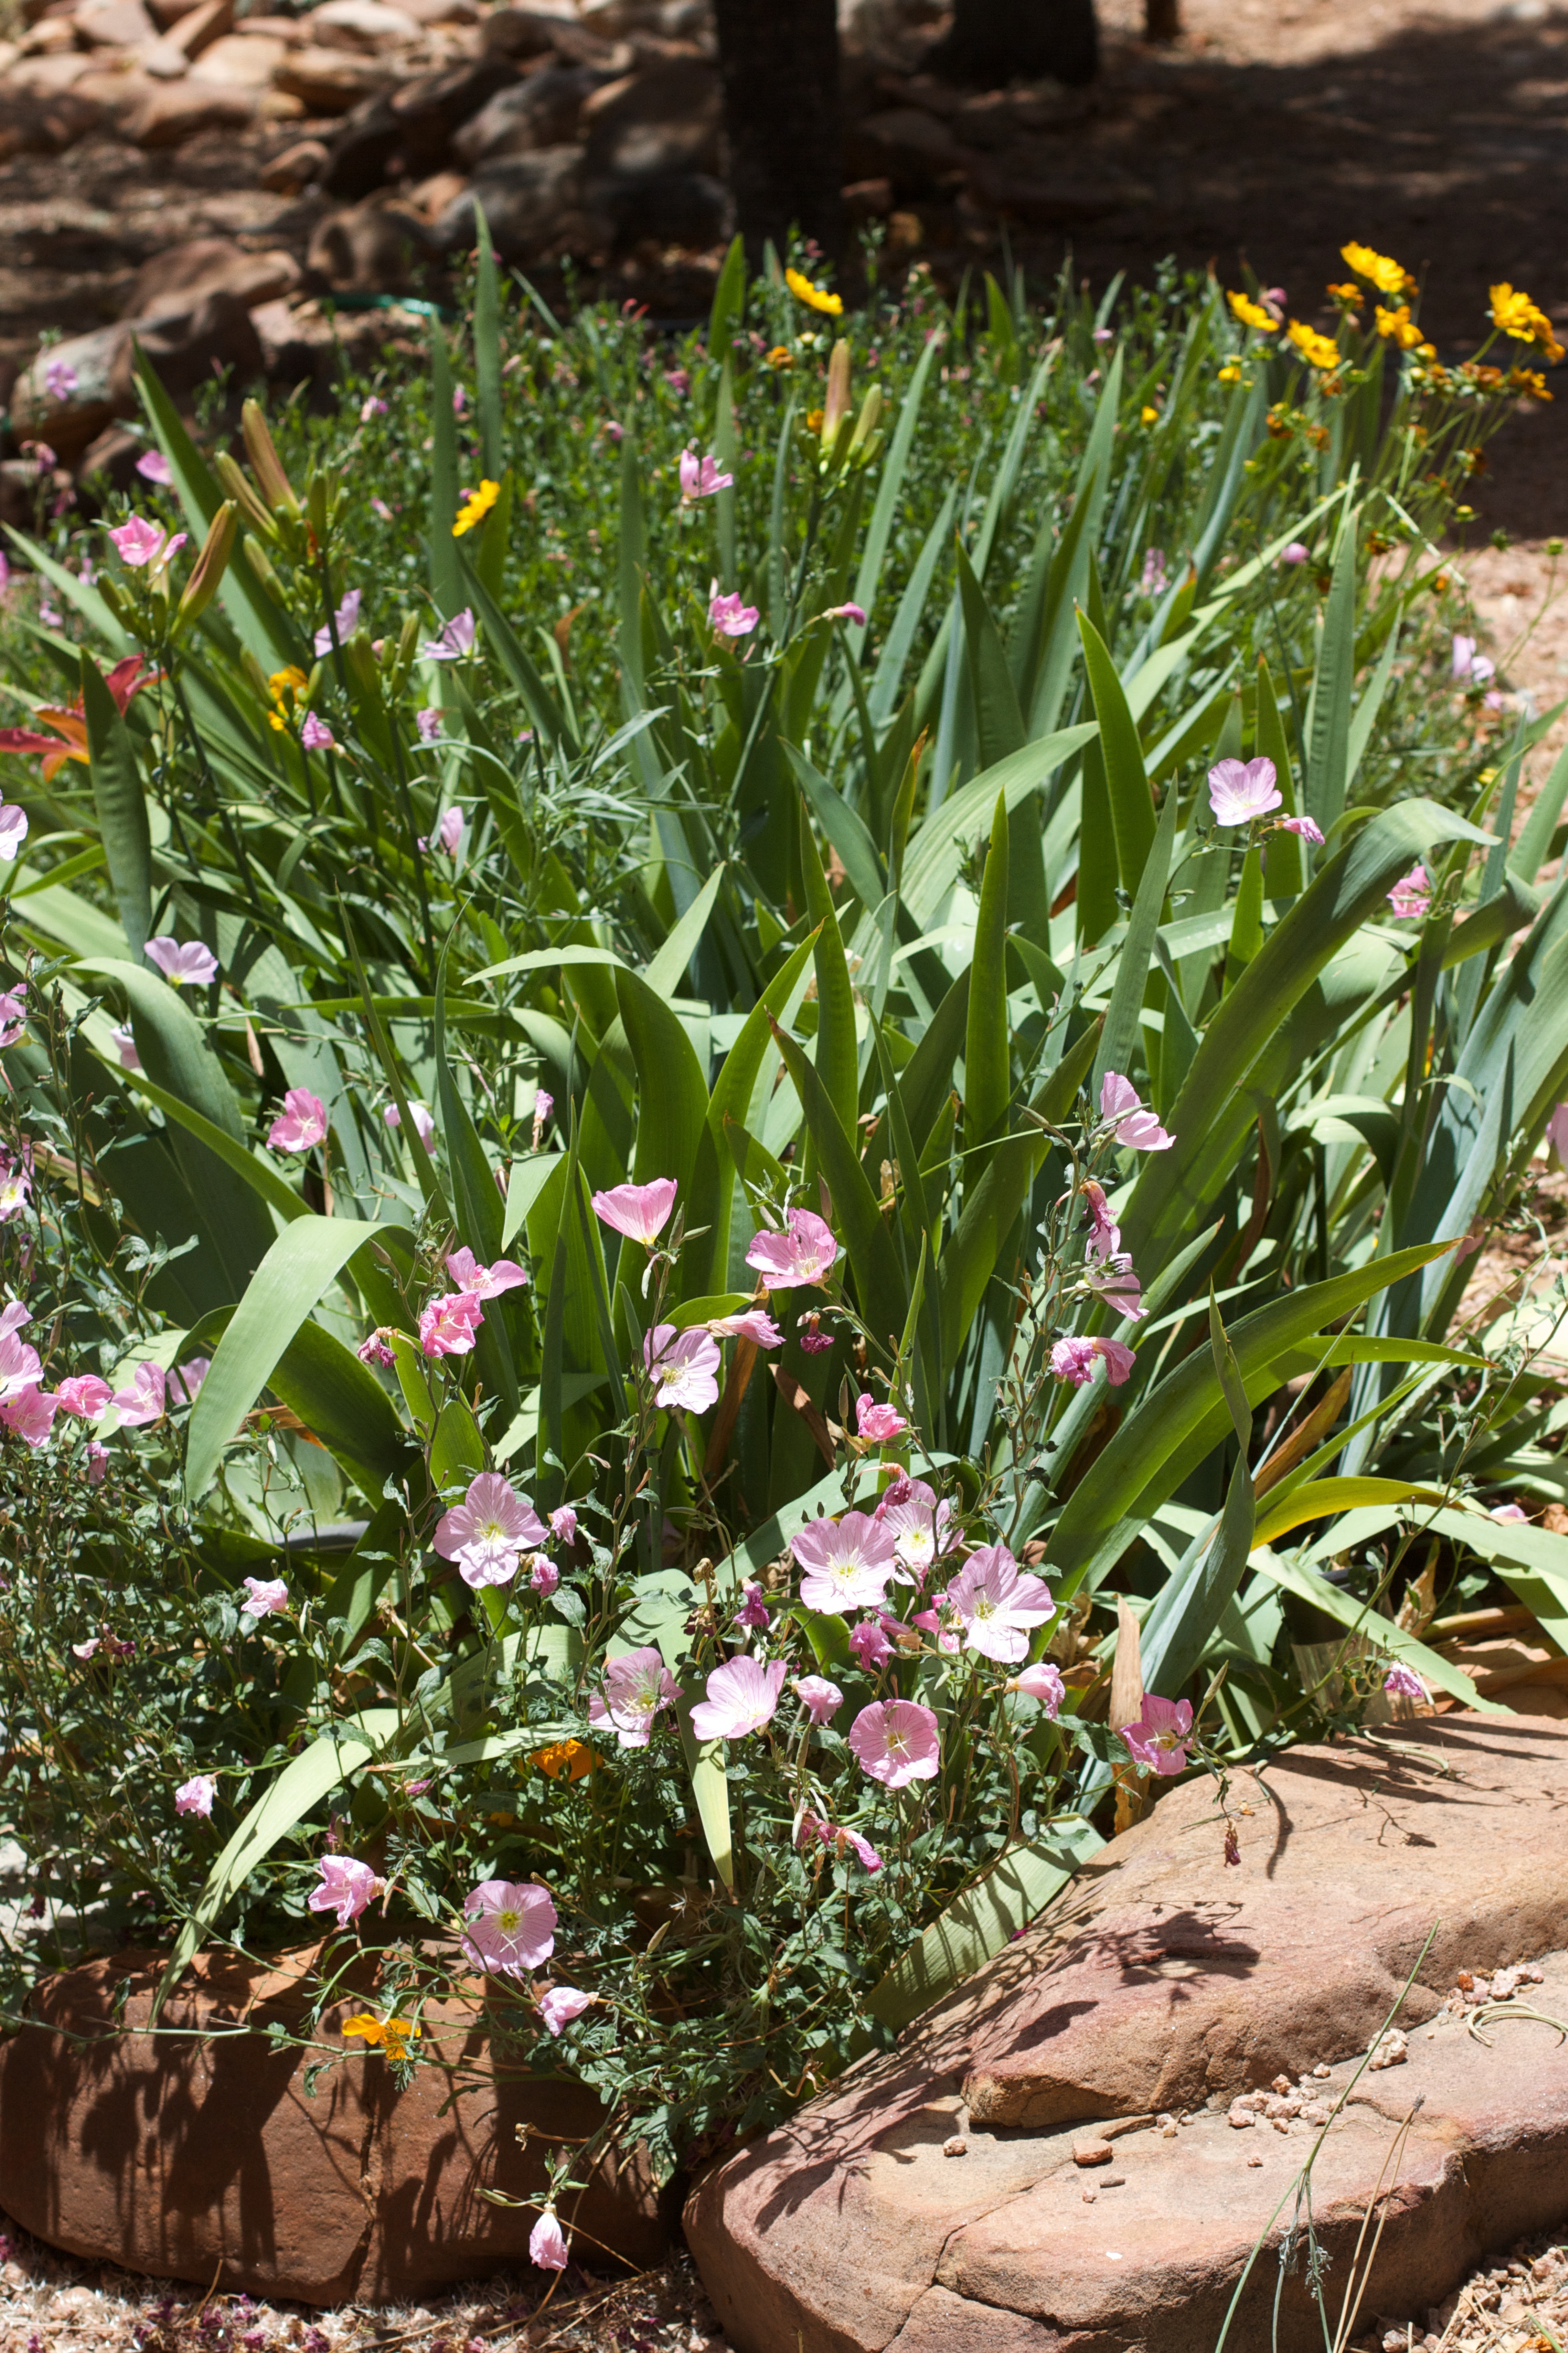
grass, plant, lawn, flower, herb, botany, garden, flora, wildflower, yard, floristry, flowering plant, grass family, land plant